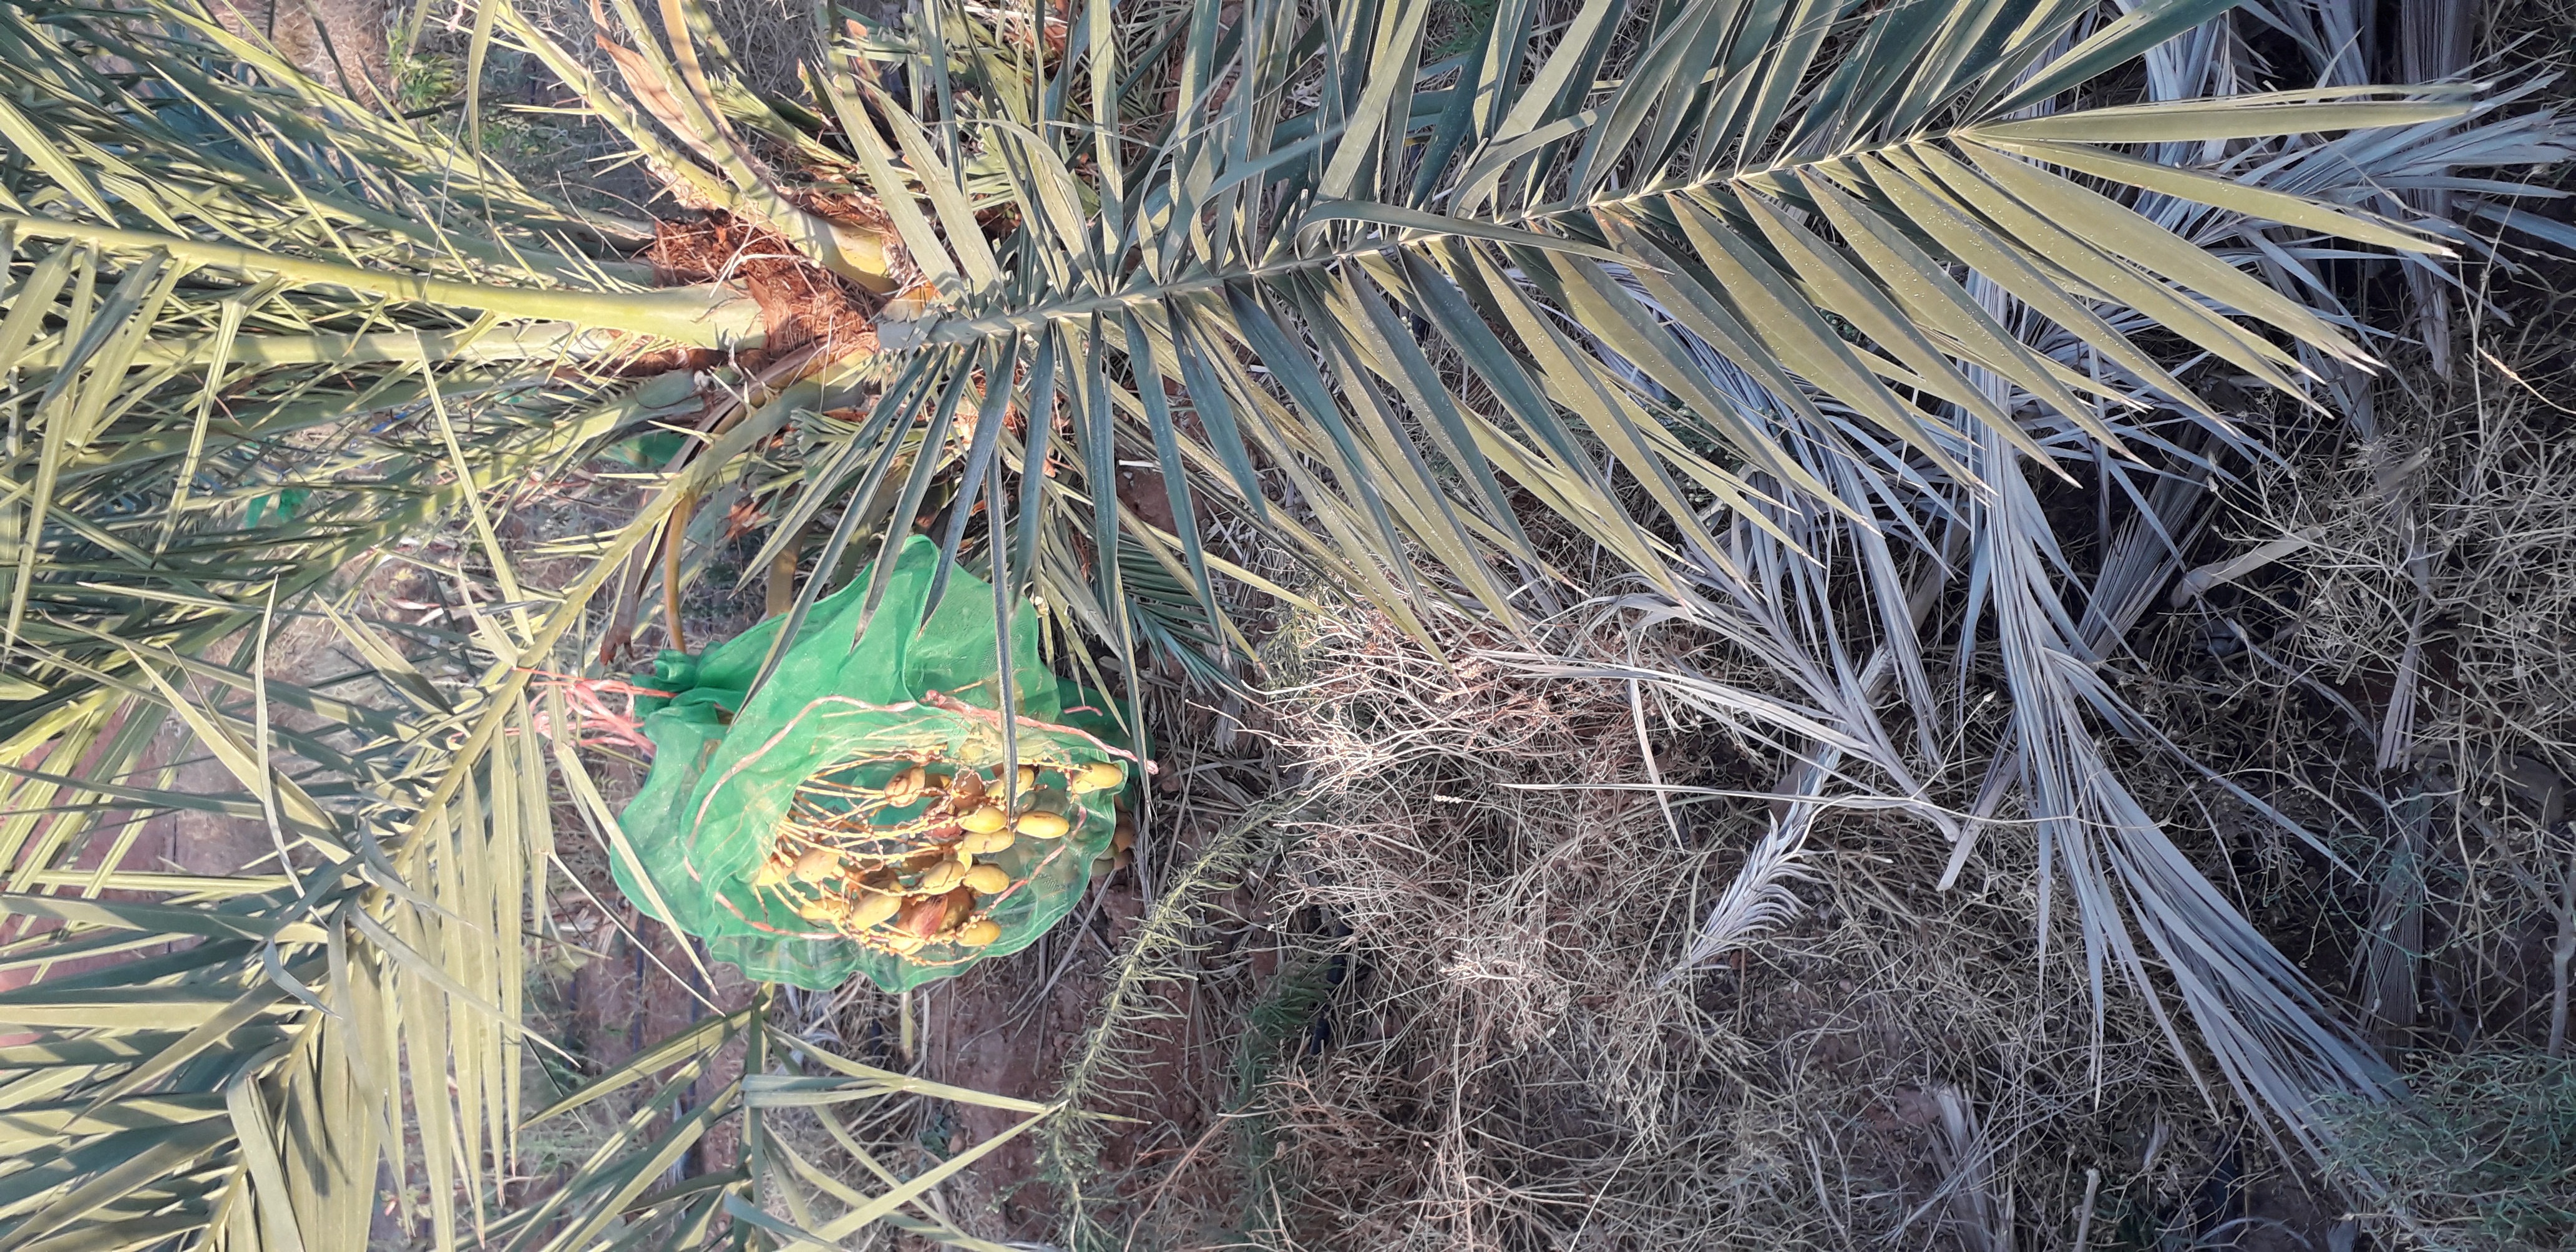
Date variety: Boumajhoul